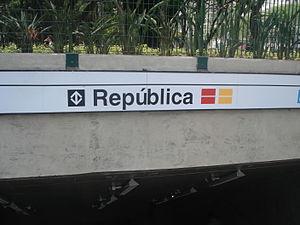
República est une station du métro de São Paulo. Inaugurée le 24 avril 1982, elle fait partie de la ligne 3, mais est aussi intégrée à la ligne 4 depuis le 15 septembre 2011.